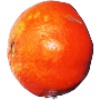
Label: Clementine 1